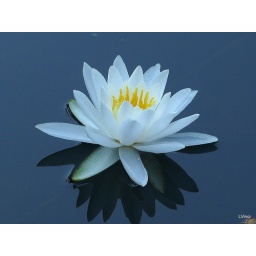
Water Lily with blue sky reflected in water.